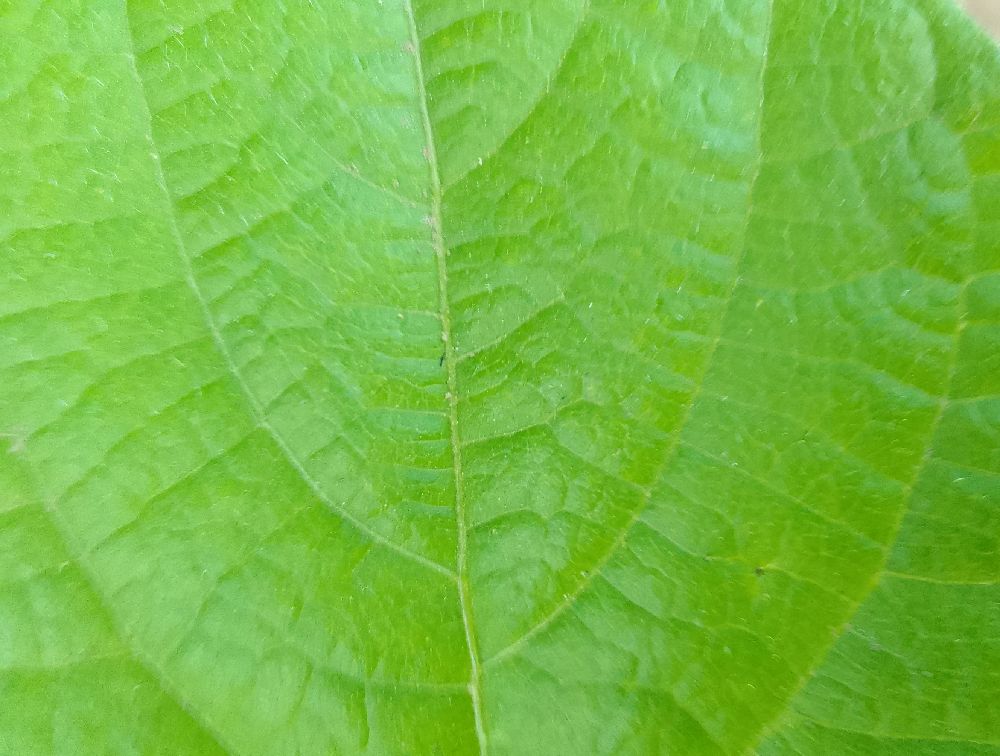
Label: healthy